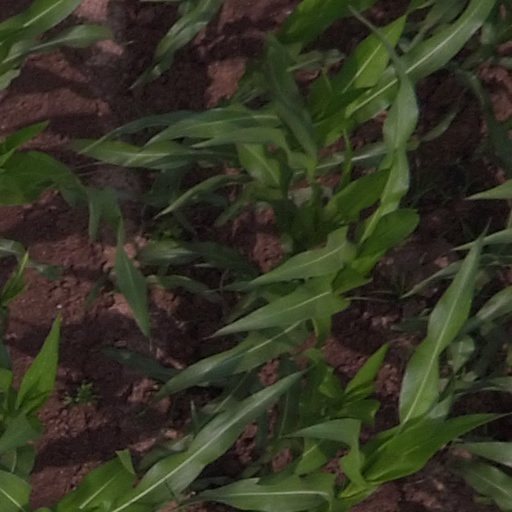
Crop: maize; corn